Julio César de León

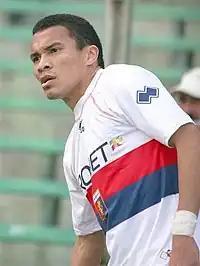
Julio César with Genoa in 2008

Julio César de León Dailey (born 13 September 1979) is a Honduran professional footballer who currently plays for Olancho in the Honduran Liga Nacional de Ascenso as a midfielder. He is known for being a free-kick specialist and was an important key for the Honduras national football team.